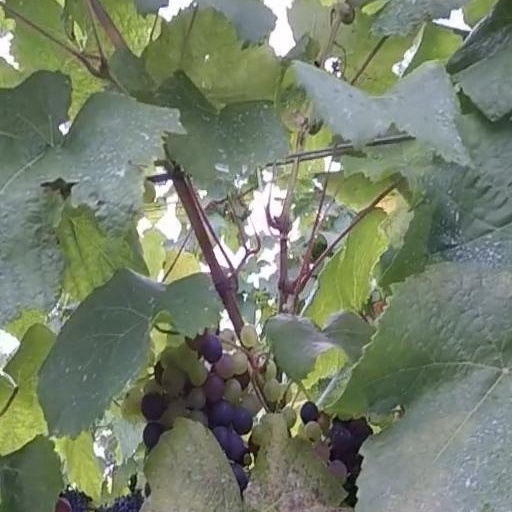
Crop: grape